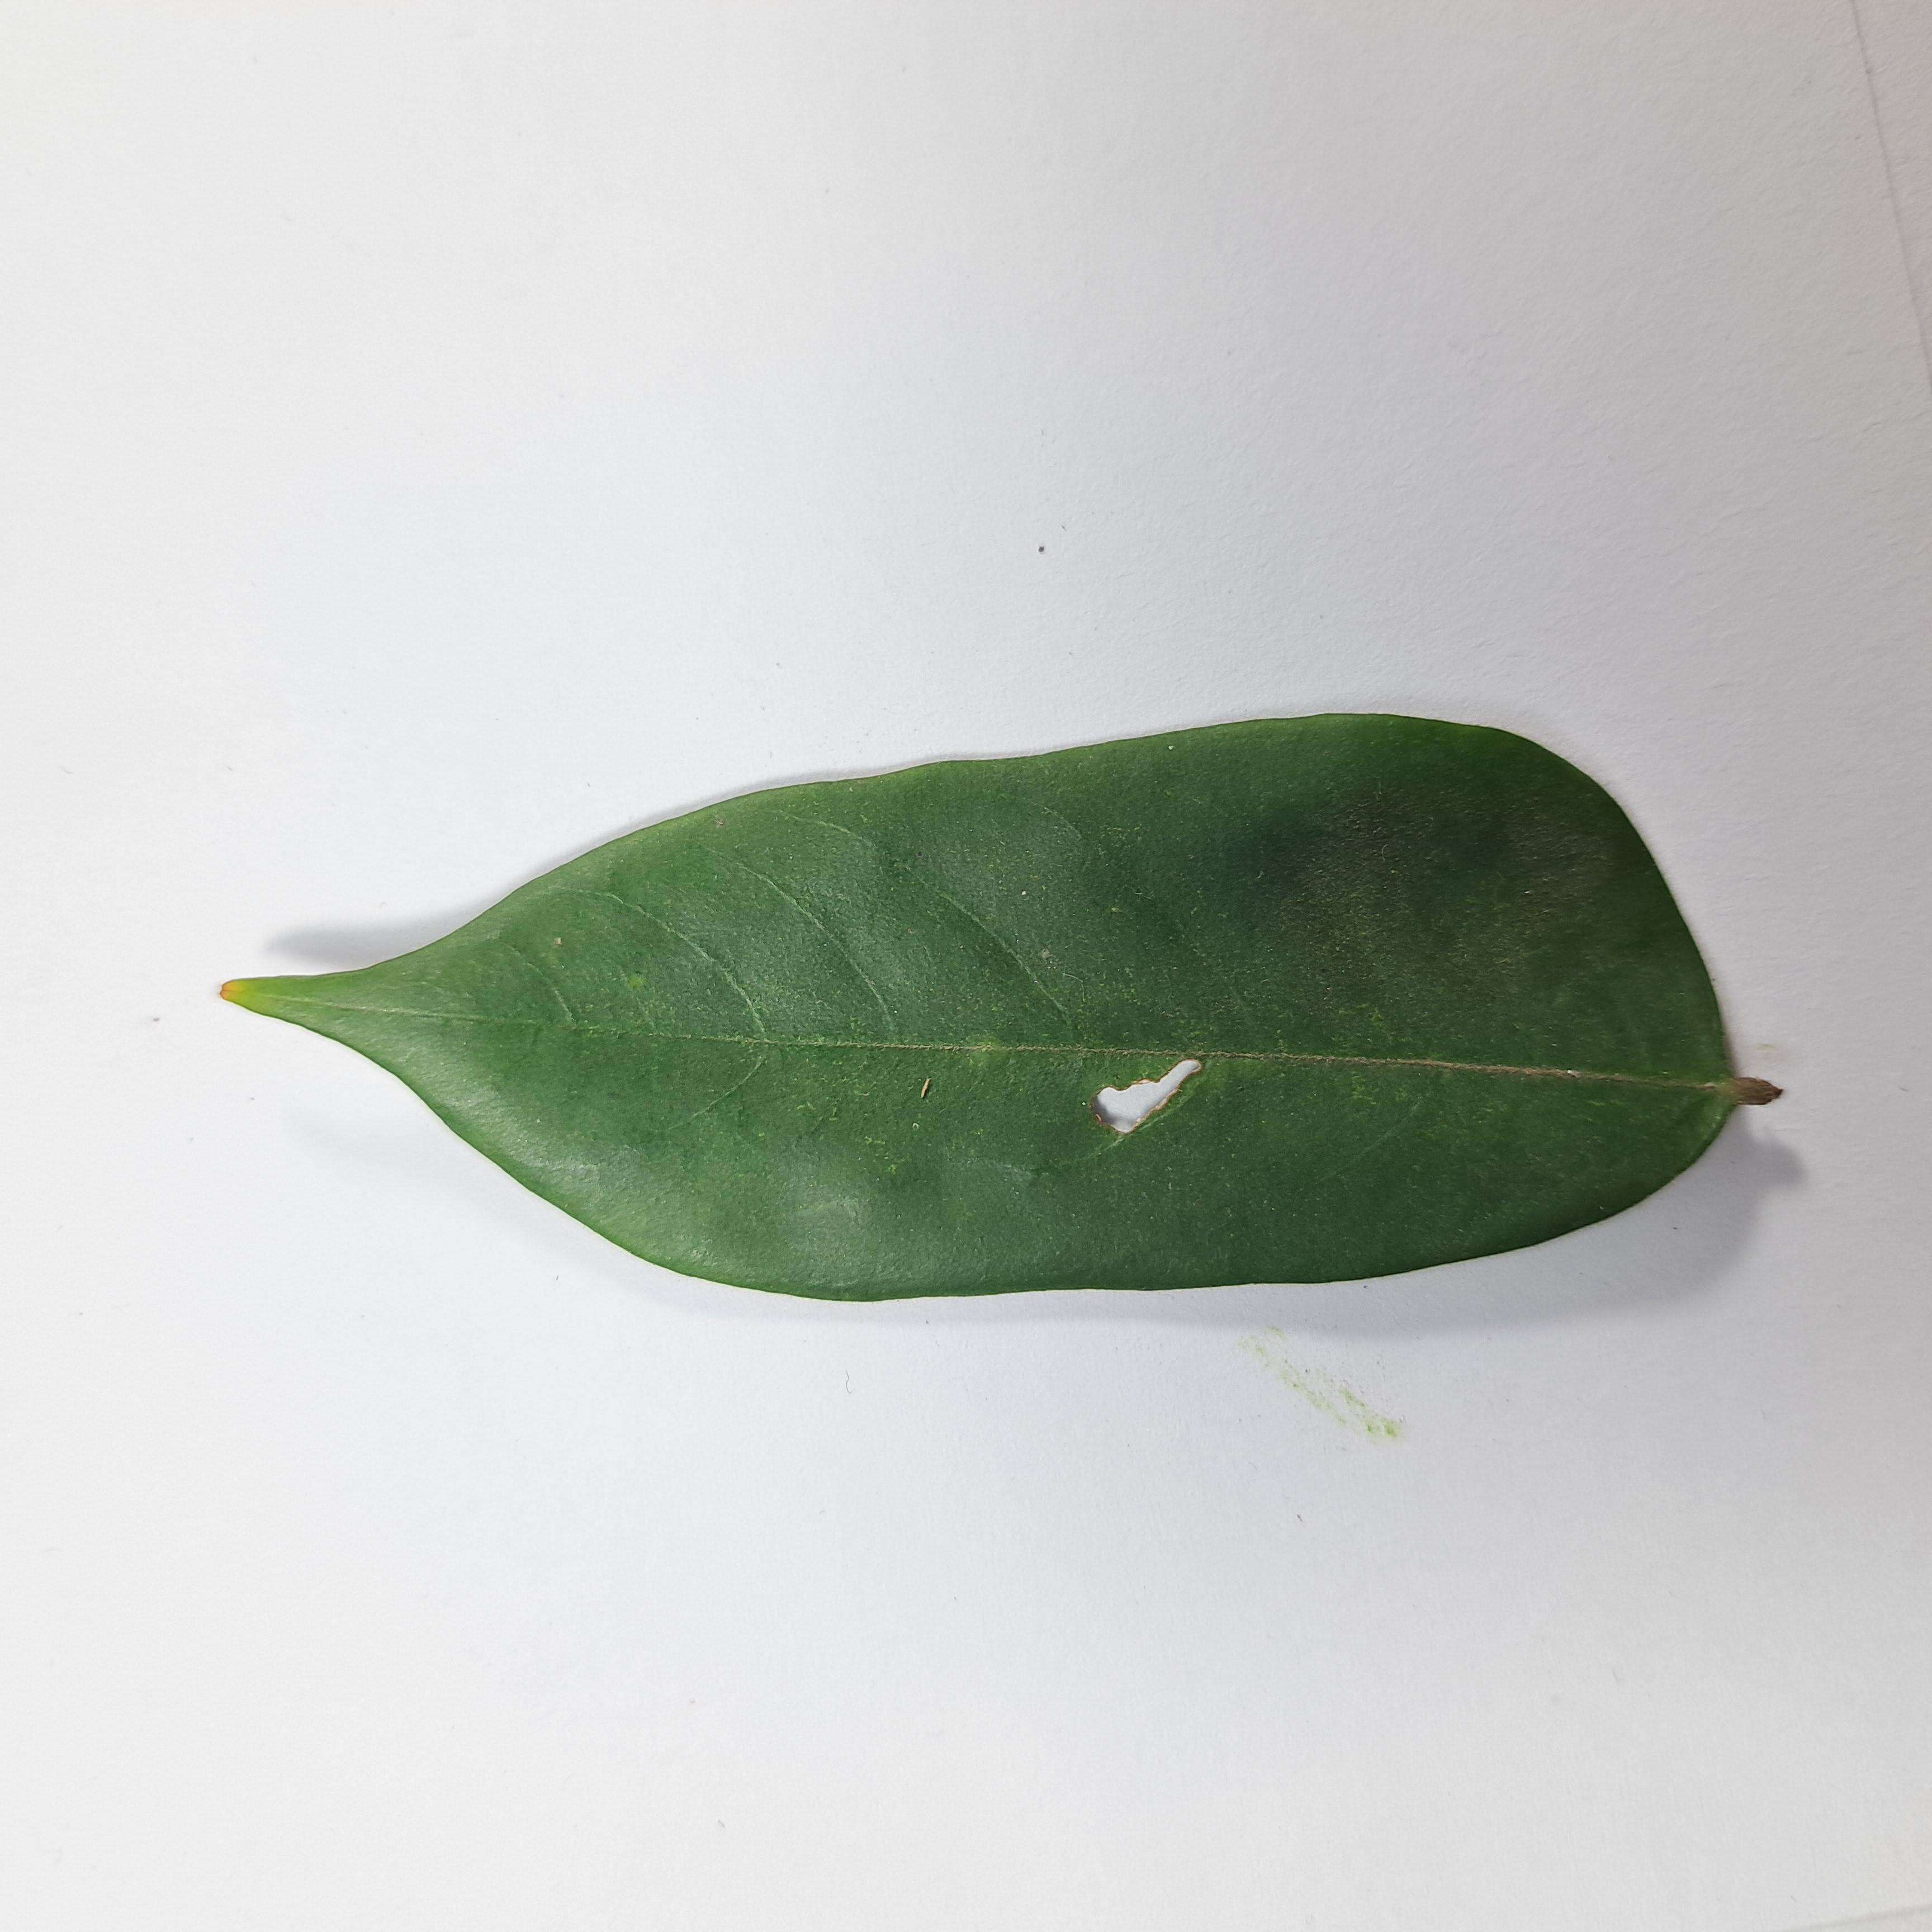
Label: Insect Hole leaves